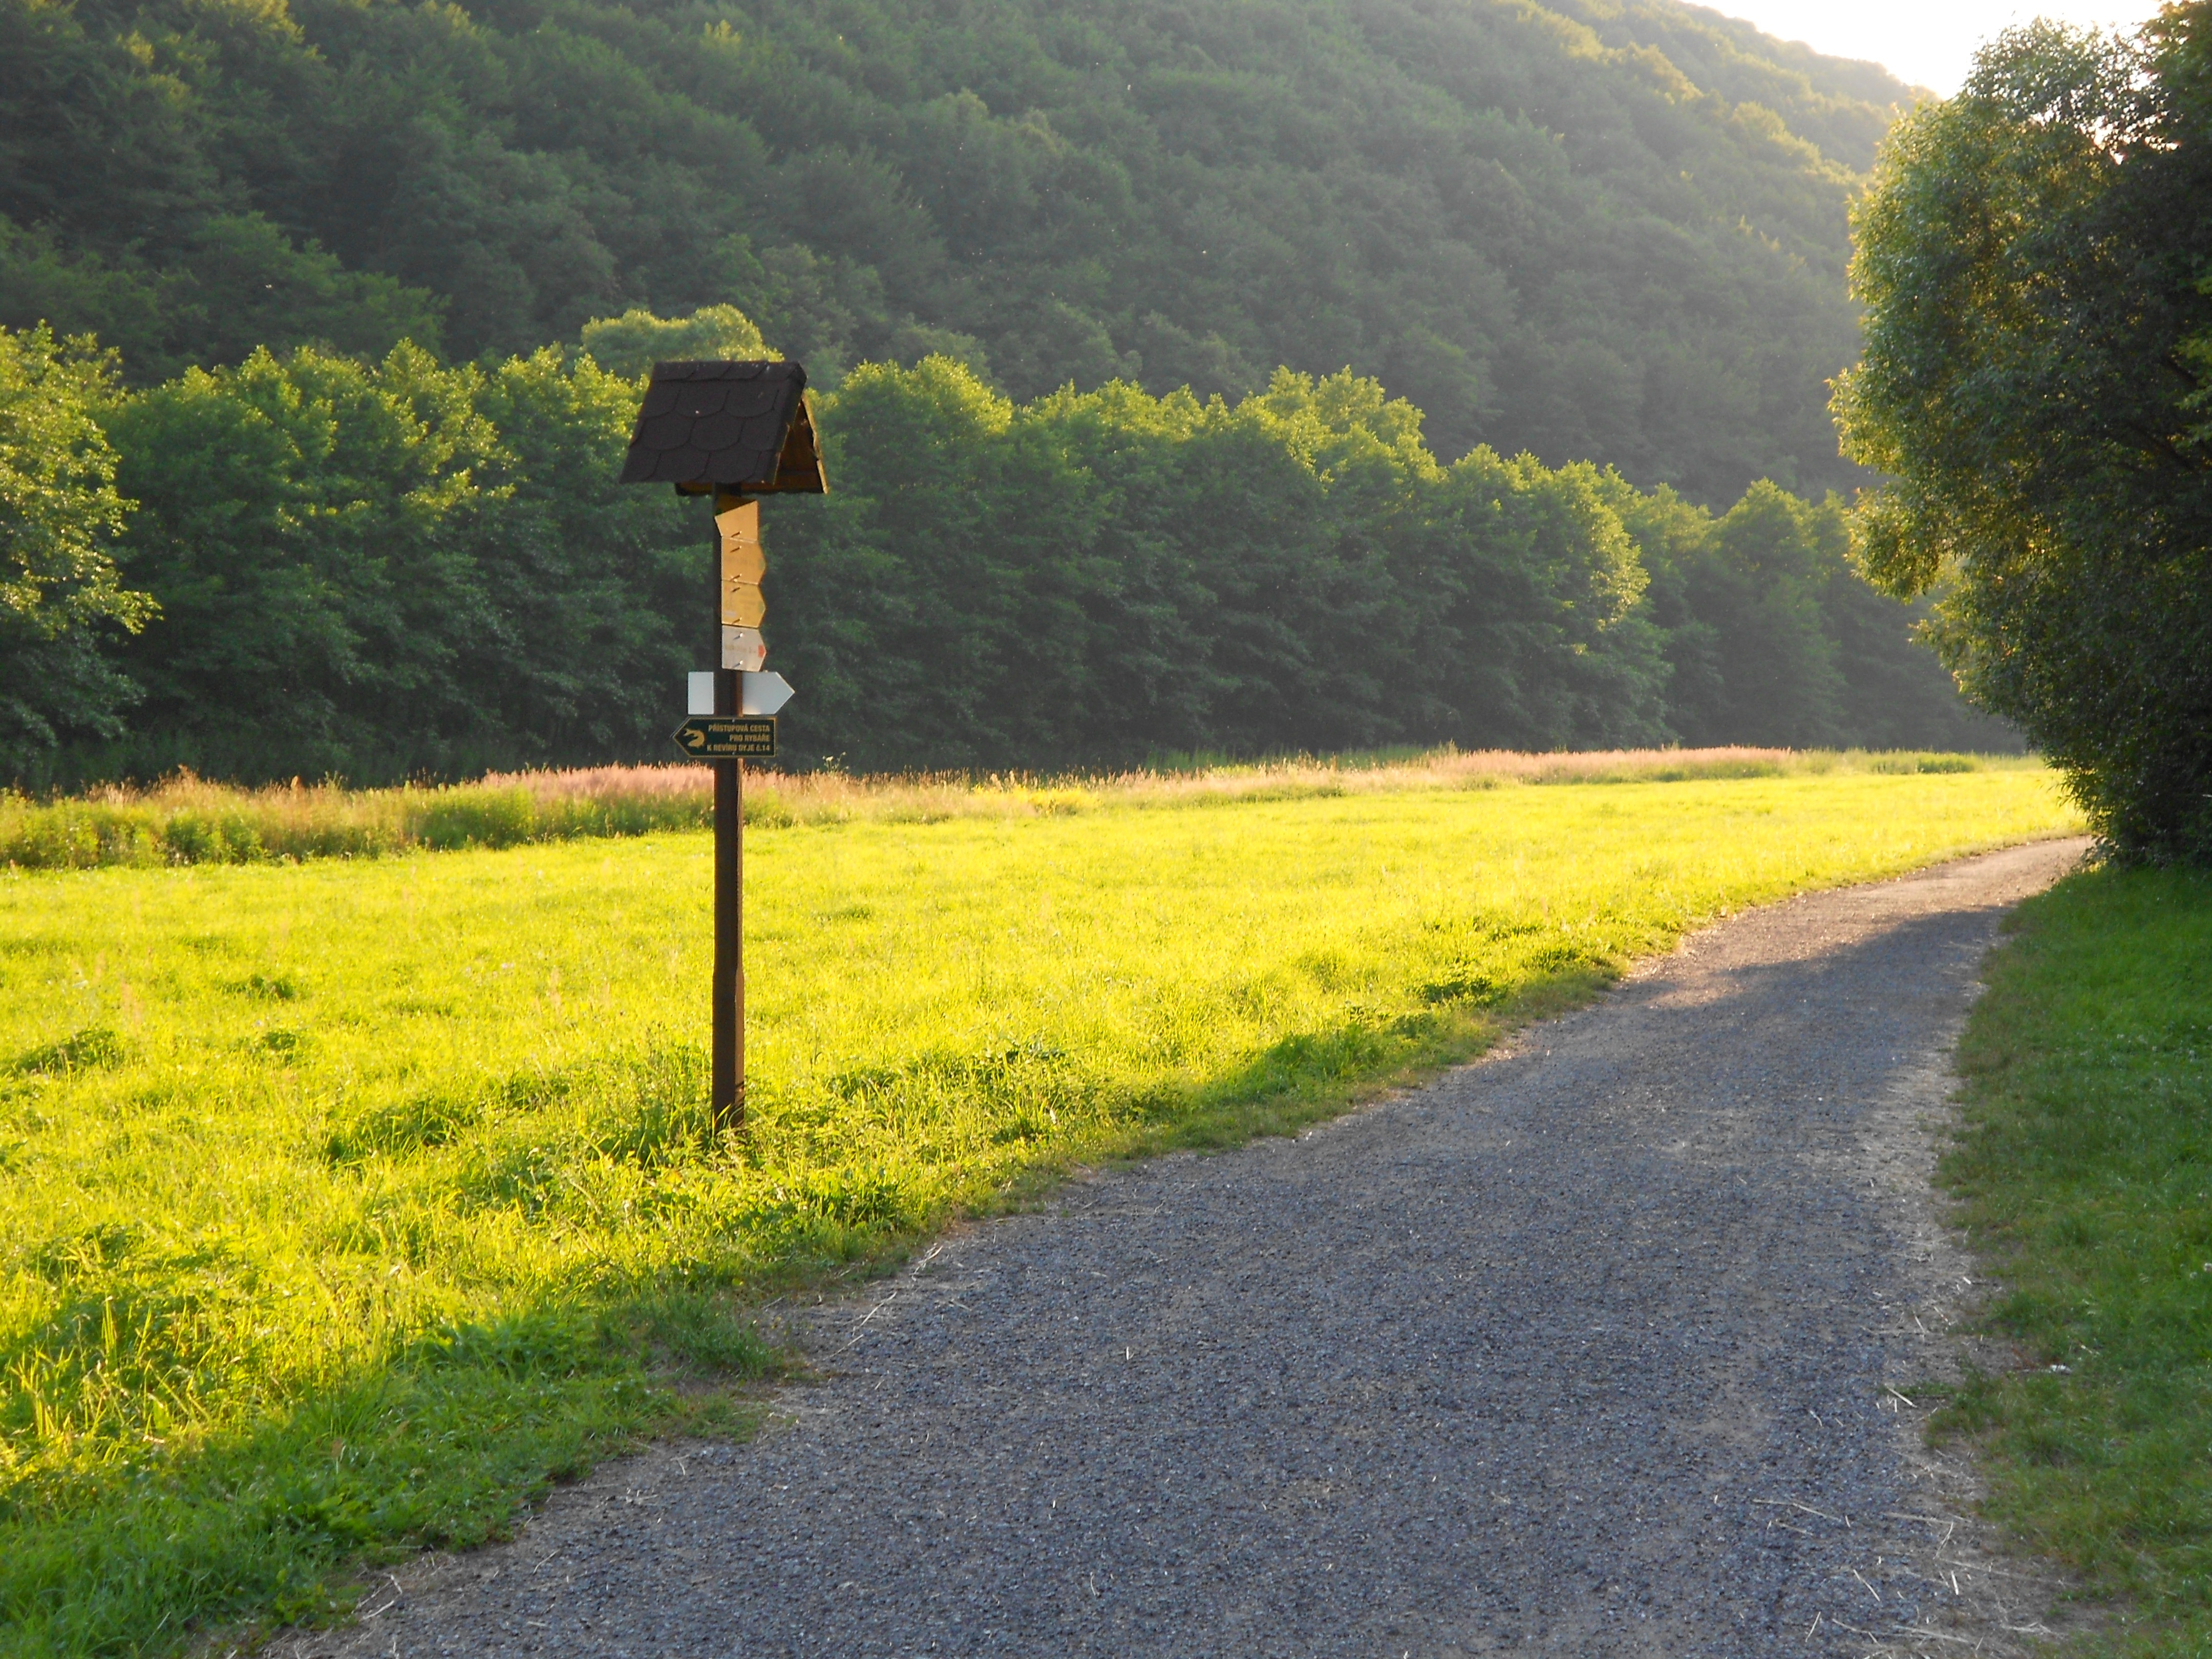
tree, nature, path, mountain, road, trail, field, meadow, hill, valley, mountain range, asphalt, summer, autumn, agriculture, infrastructure, rural area, ice cave, vranov